Tel Haror

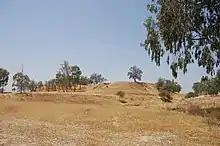
Tel Haror

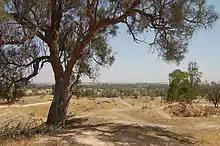
View from the top of Tel Haror

W.F. Albright suggested as early as 1924 that there was a Cushite colony here founded in the tenth century BCE.